Fairey Gannet

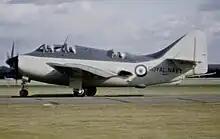
Newly assembled Gannet AS.4 at Manchester Airport, June 1956

The RAN ultimately operated 33 Gannet AS.1 and three T.2 trainers. They were primarily flown from the aircraft carrier as well as the shore base near Nowra, New South Wales. During 1967, the RAN withdrew its surviving 24 Gannets from service.